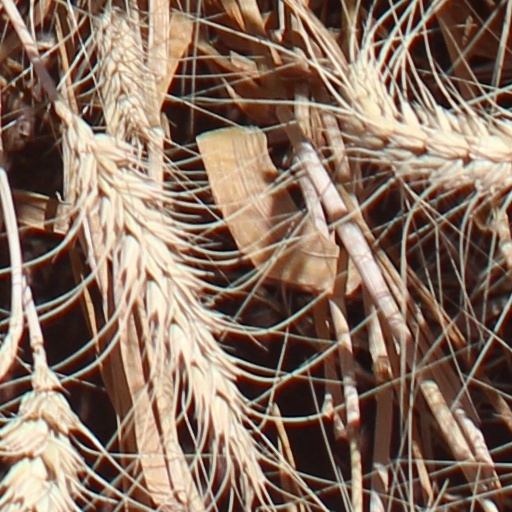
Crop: wheat